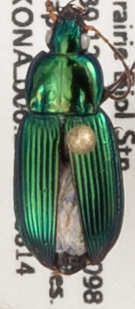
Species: Poecilus chalcites
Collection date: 2019-08-14
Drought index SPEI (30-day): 0.514
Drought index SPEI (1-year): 2.09
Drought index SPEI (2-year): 0.728